Matsudaira Yorihiro (Takamatsu)

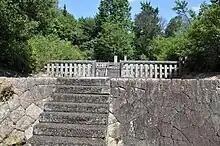
Grave of Matsudaira Yorihiro, Reishiji cemetery of Matsudaira family

Yorihiro ordered Mifuyu Tomoyasu, a scholar of "Kokugaku" (National Learning), to compile a book called "Rekicho Yoki", and he presented it to the Imperial court.